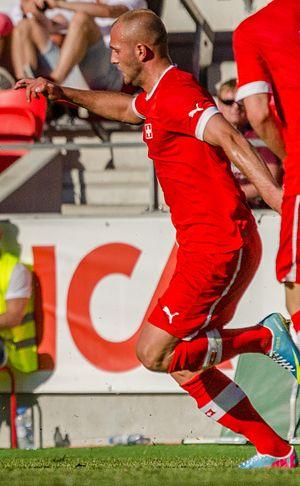
Arlind Ajeti est un footballeur international albanais né le 25 septembre 1993 à Bâle. Il évolue au poste de défenseur au Grasshopper Zurich.